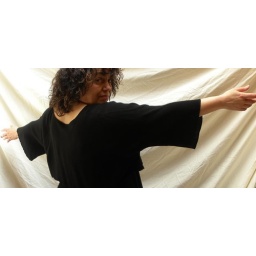
black rayon to wear over a dress or top $139.00